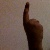
The image shows a hand gesture representing the number 1 in Indian Sign Language.